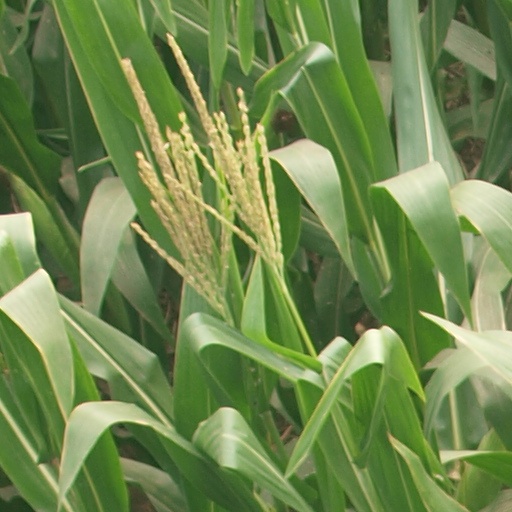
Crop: maize; corn